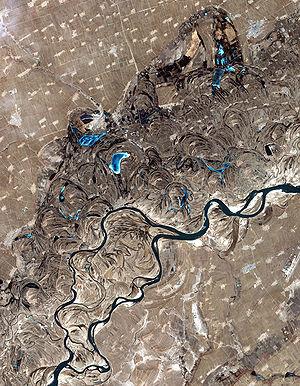
Un bras mort est la partie relictuelle d'un ancien méandre ou d'une tresse qui ont été isolés d'un fleuve ou d'un delta. Selon son âge, la saison et le contexte météorologique, il peut être encore en eau ou asséché,
Songhua en mandchou et, affluent de l'Amour sino-russe, est un des principaux fleuves de la Chine. Son bassin versant d'une superficie de 549 000 km² occupe la majeure partie de la Chine du Nord-est et est le troisième de ce pays par sa taille. La rivière Songhua est longue de 1 927 kilomètres et a un débit moyen de 2 144 m³/s.
La dynamique fluviale, ou géodynamique fluviale, étudie l'évolution géomorphologique des cours d'eau. Elle est pluridisciplinaire, empruntant des éléments de méthode et de diagnostic à la géographie physique, à la géologie, à la sédimentologie, à l'hydraulique, à l’hydrologie, à la biologie et à l'écologie fluviale.